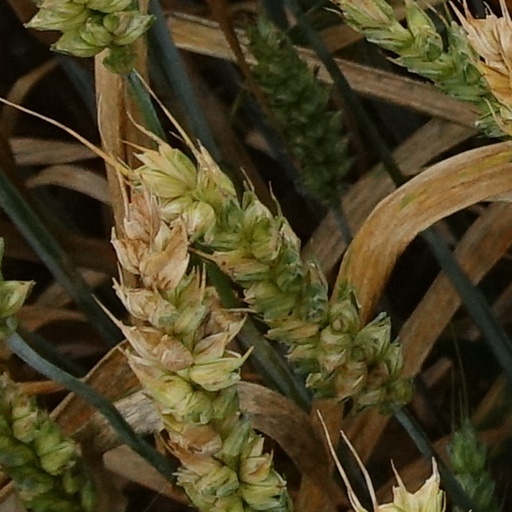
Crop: wheat